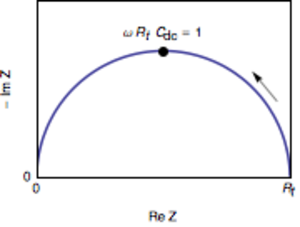
Graphe de Nyquist de l'impédance d'un circuit Rt Cdc parallèle
Cet article traite de la Spectroscopie d'Impédance Electrochimique, ou SIE.